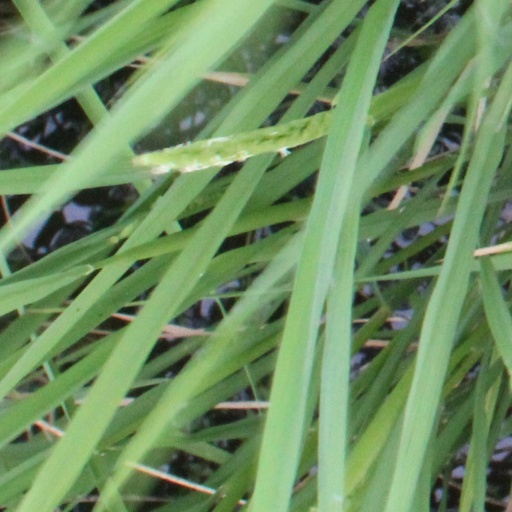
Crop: rice